Sustainable development in Scotland

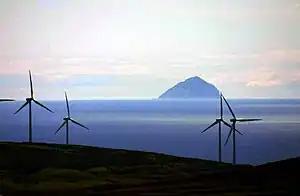
Wind, wave and tide make up more than 80% of Scotland's renewable energy potential.

The natural resource base for renewables is extraordinary by European, and even global standards. In addition to an existing installed capacity of 1.3 Gigawatts (GW) of hydro-electric schemes, Scotland has an estimated potential of 36.5 GW of wind and 7.5 GW of tidal power, 25% of the estimated total capacity for the European Union and up to 14 GW of wave power potential, 10% of EU capacity. The renewable electricity generating capacity may be 60 GW or more, considerably greater than the existing capacity from all Scottish fuel sources of 10.3 GW.